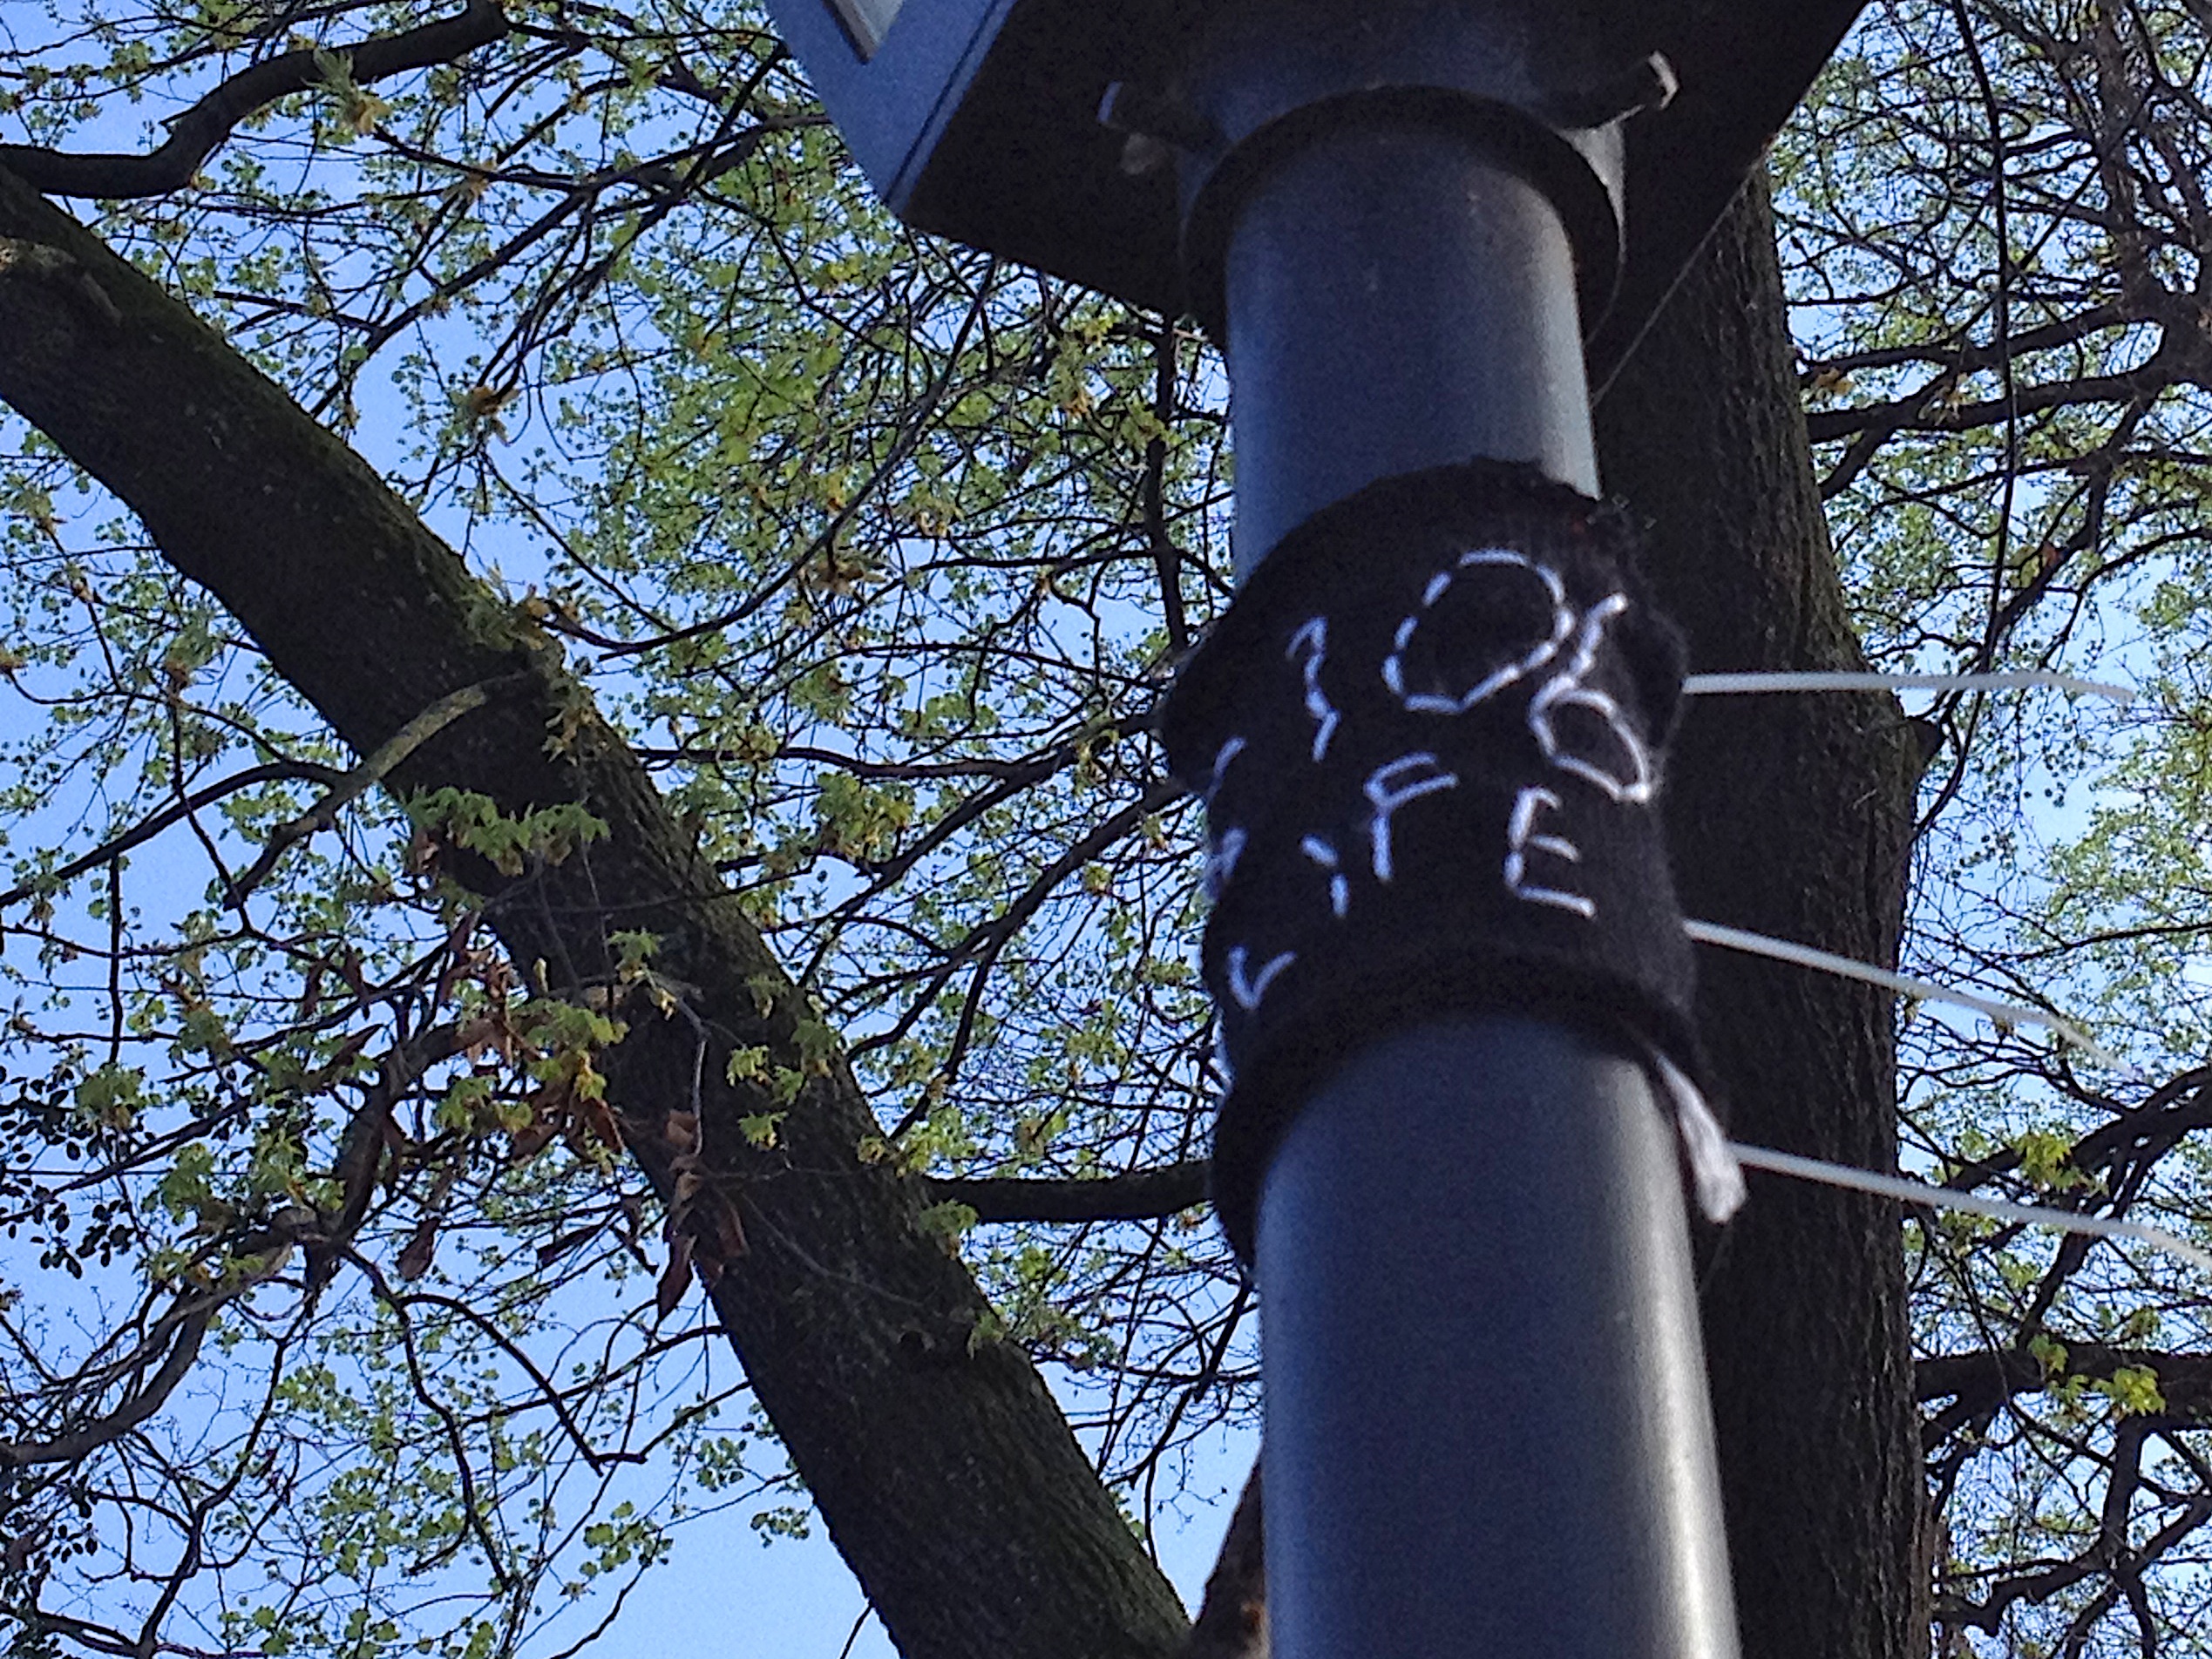
tree, street light, lighting, sculpture, ds106, 106, woody plant, outdoor structure